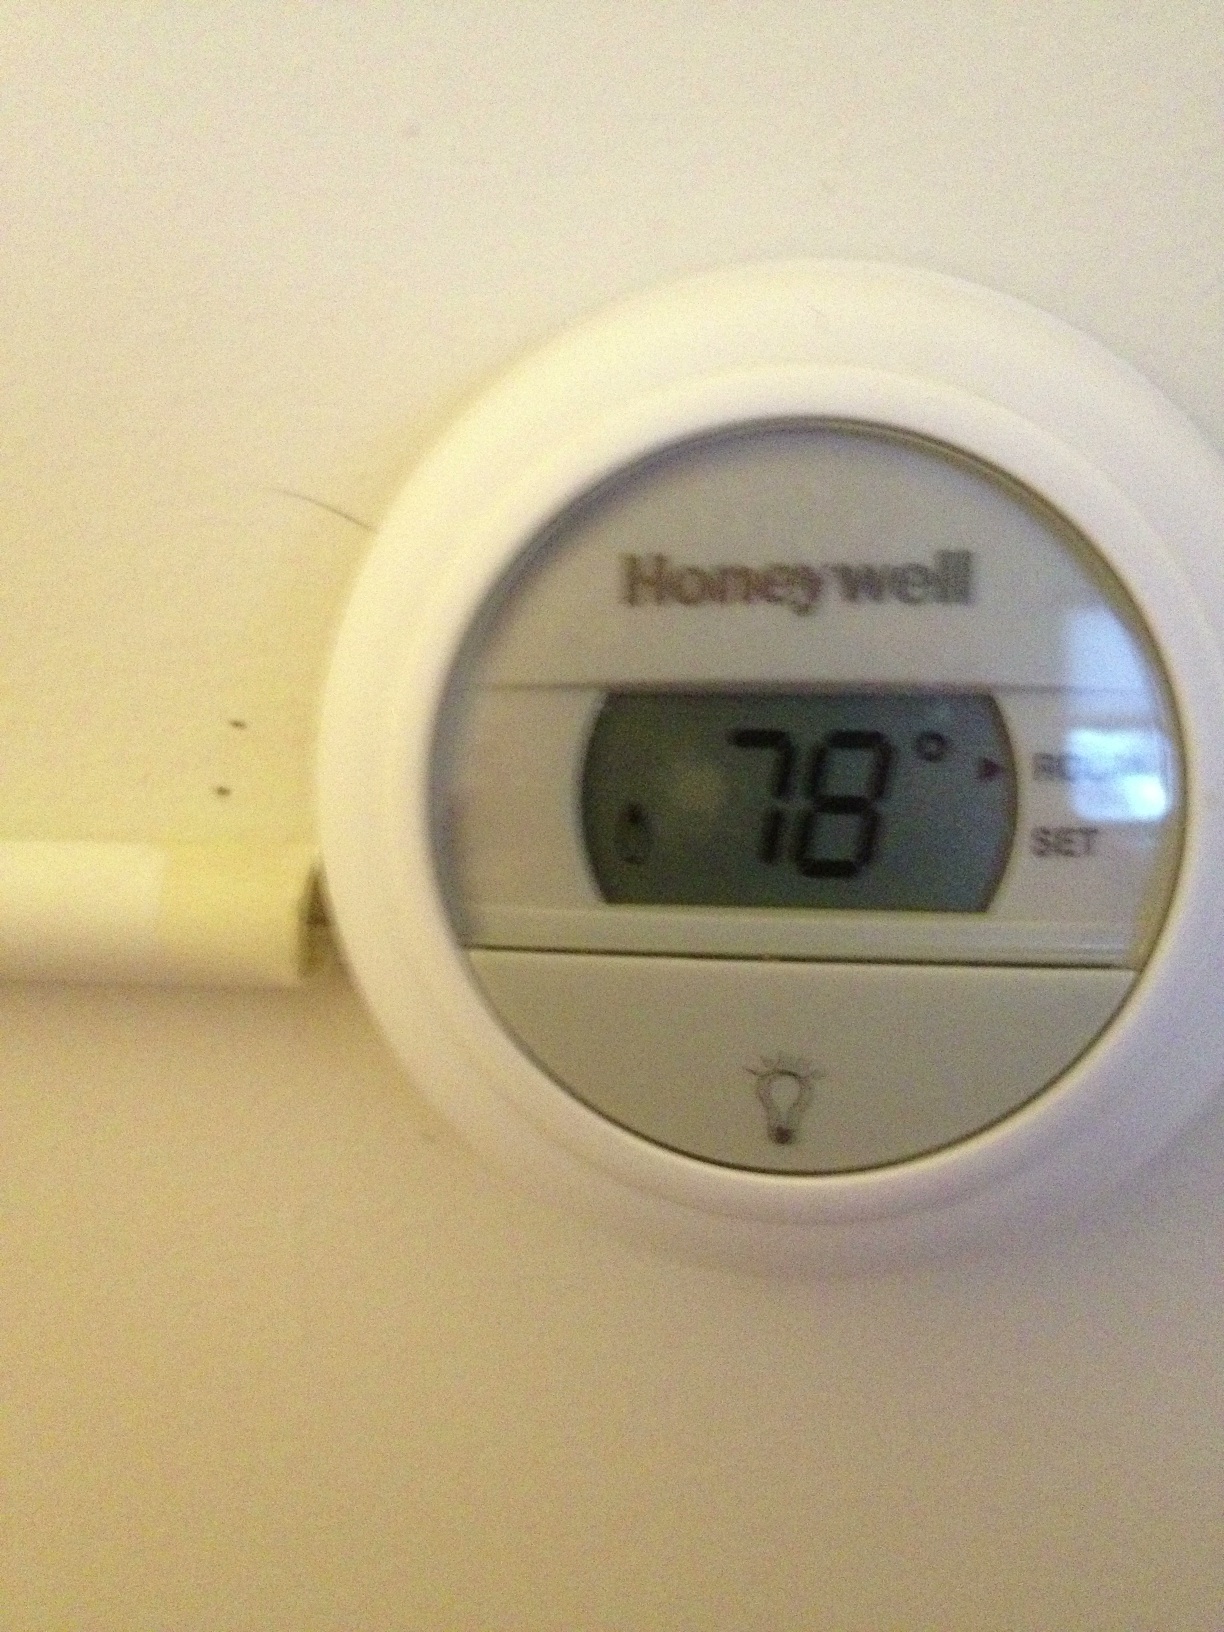Question: What is the temperature on the thermostat?
Answer: 78